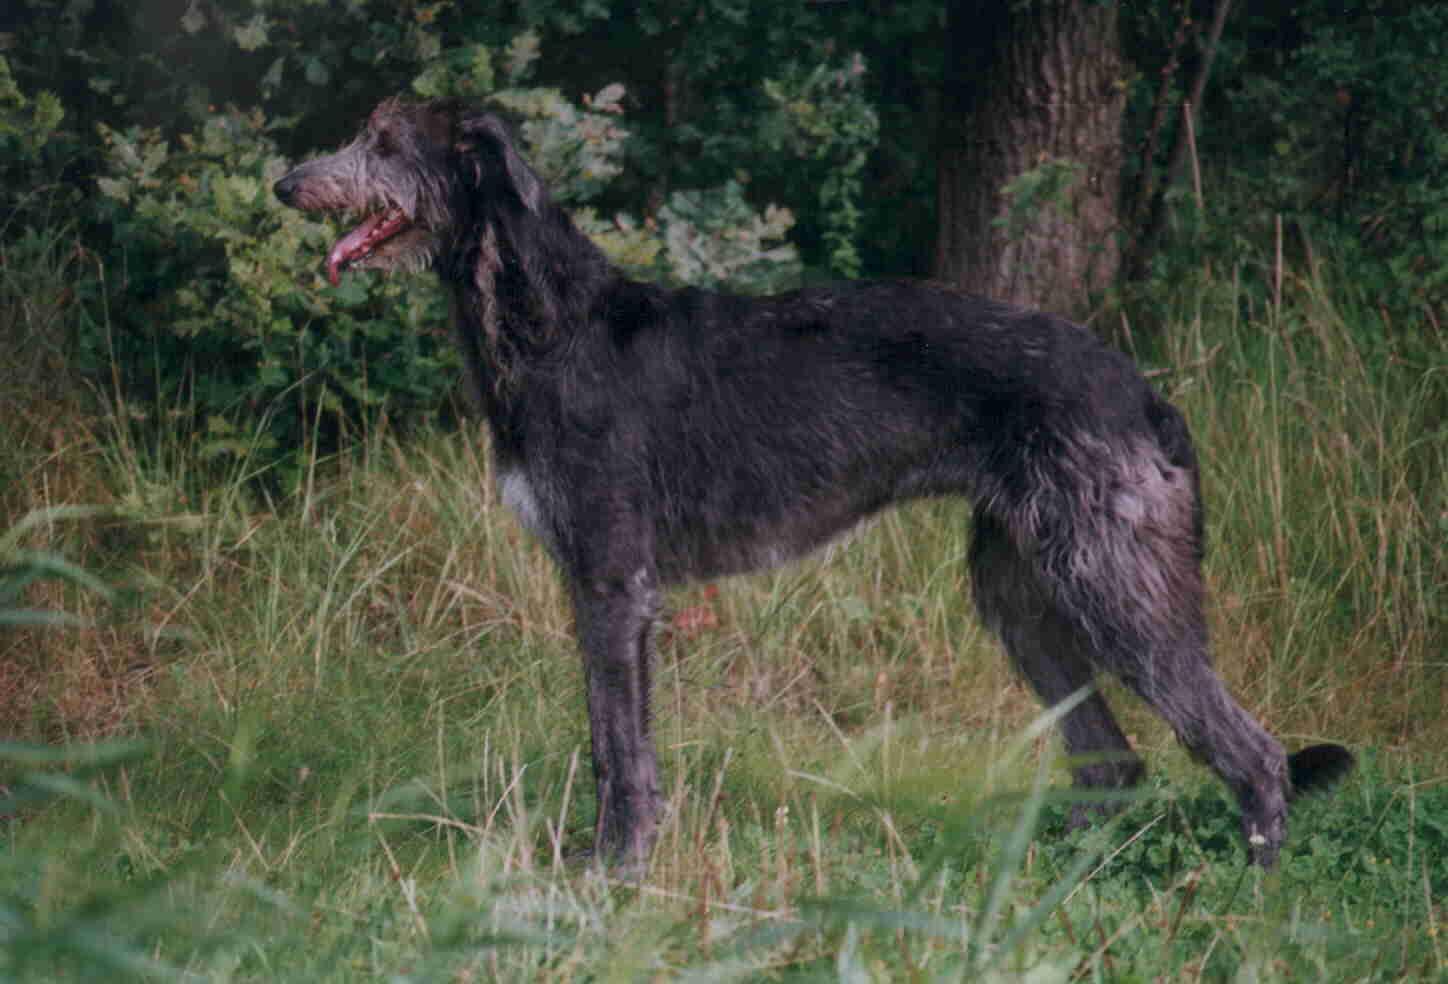
Scottish_deerhound